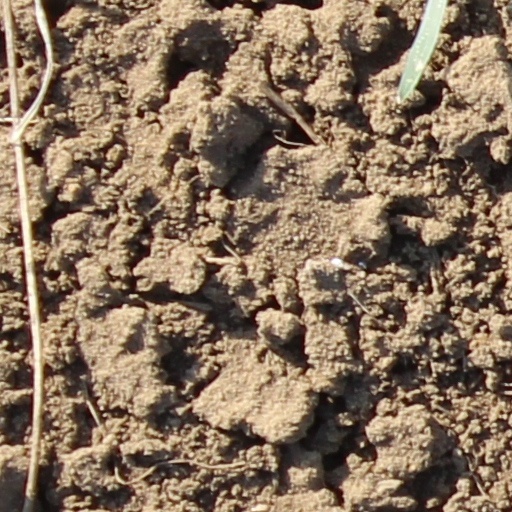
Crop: wheat